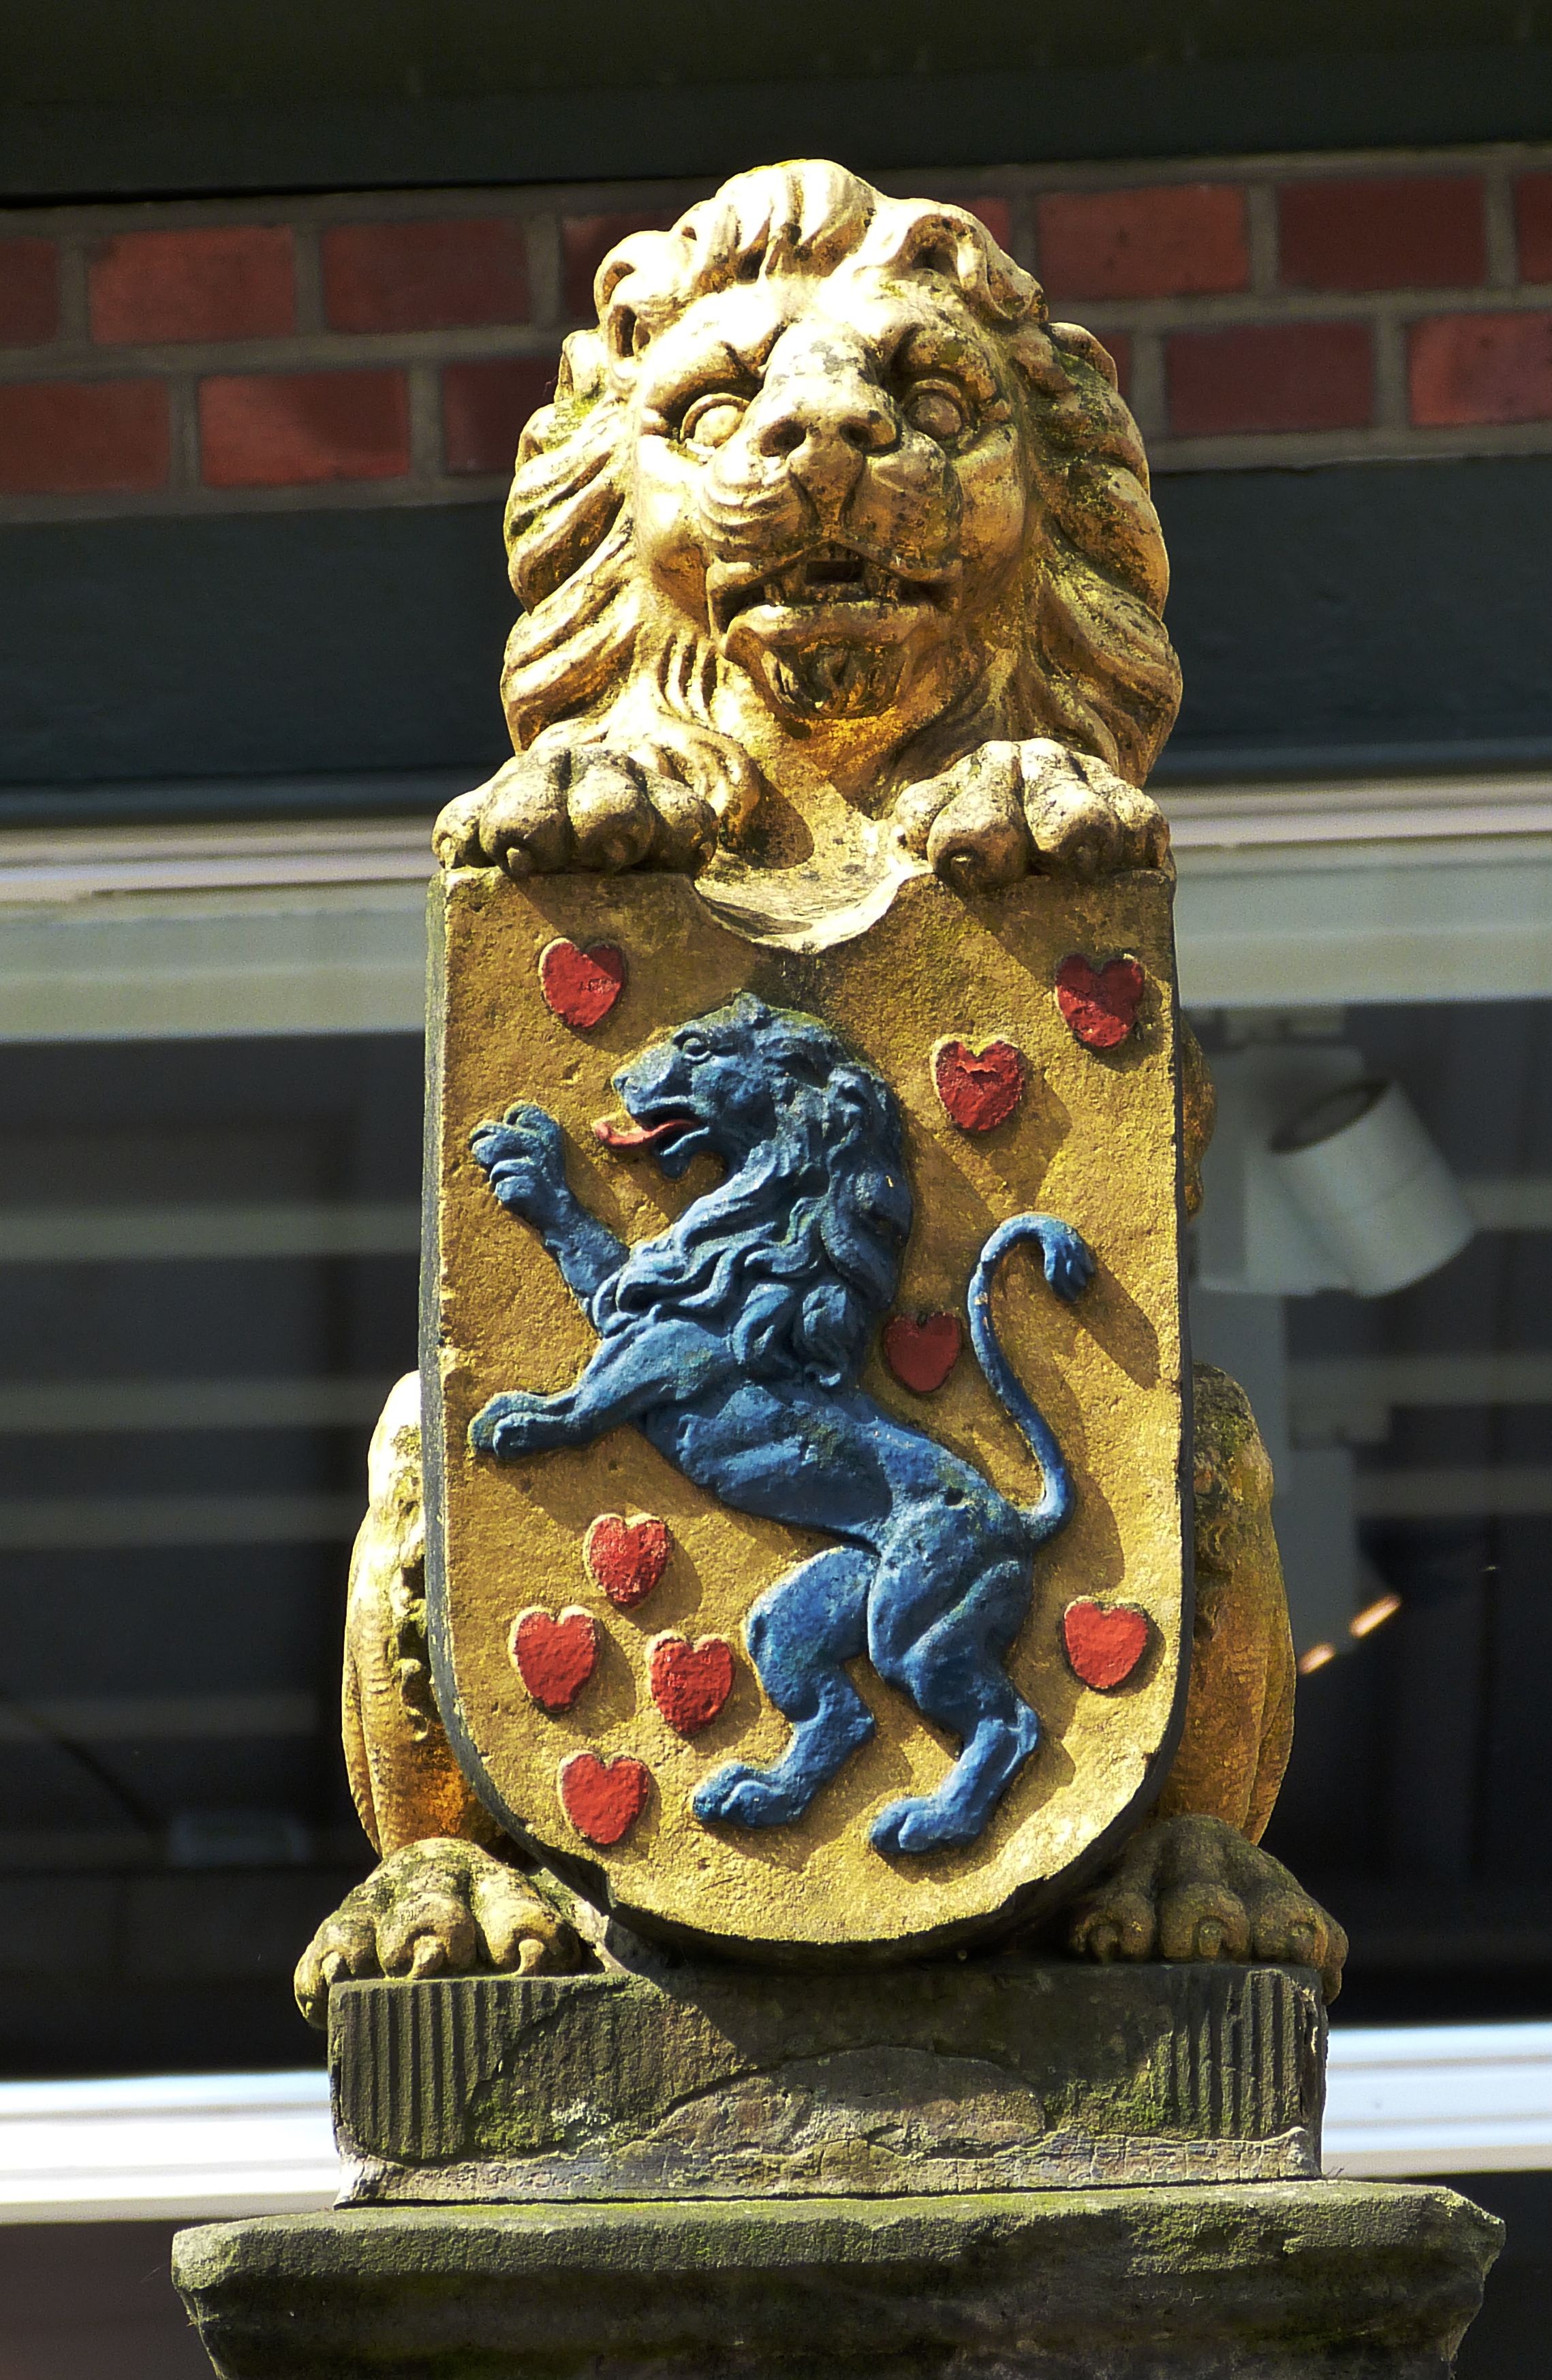
monument, statue, heart, lion, old town, sculpture, art, figure, temple, carving, historically, lower saxony, coat of arms, ancient history, celle